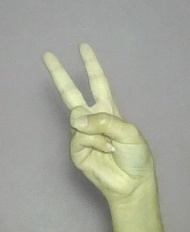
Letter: taa